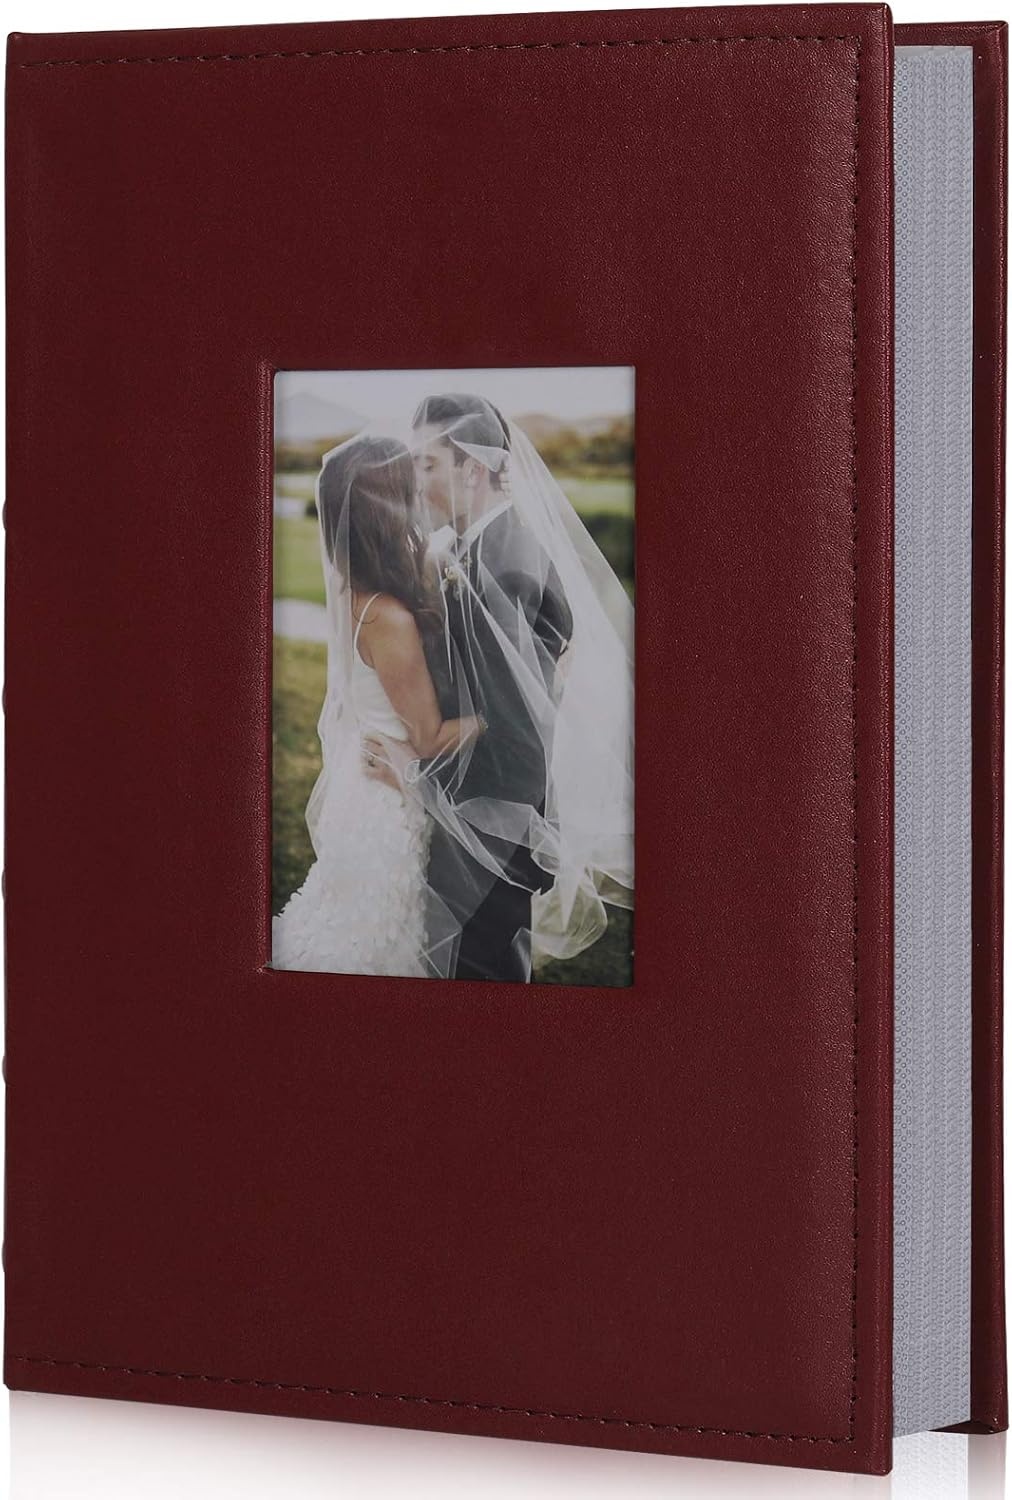
RECUTMS 4x6 Photo Album 300 Pictures Sewn Premium Leather Cover Memo Recording Family Photo Album Wedding Picture Albums Anniversary Baby Holiday Albums(Brown)
Overview Brand : RECUTMS Color : A-Brown Material : Leather Theme : Holiday Specific Uses For Product : Photo Album About this item Photo Album's Capacity:9 x 13 x 1.8 inches（23 x 33 x 4.5 cm） , this picture albums can hold 300 4x6 photos, totally 50 sheets/100 pages, each pages holds 3 horizontal and photos. Small-capacity luxury customization, practical design and exquisite a popular fashion. Exquisite Cover Window Design:The cover of this photo album has an open pocket (3.7"x 5.7"), you can place your favorite photos in your own preferences, and make your picture album more personalized through windows. High Quality PU Leather Case:High quality experience, using high-grade leather, thick square cover, no fading, so that photo album can be stored for a longer time.Paper Core Insert Inside Page, Dust-free, air-free and glue free acid . Bi-Directional pages hold photos horizontally on the same page. One Of The Best Gift:This photo album book is perfect choice if it as a gift for your family, friends , colleagues and classmates as a Christmas gift, anniversary gift, graduation ceremony gift,family photo album, wedding album, baby photo album and travel photo albums record. Albums for Photos Memories:This 4x6 photo sleeves is more than just a photo albums. At the same time, it is also can be a notebook, sketchbook, diary, wedding guest book,baby grow album. travel photo albums etc. You can fully let your imagination go wild,make your own memories photo album.
Brand: RECUTMS
Category: Home & Garden > Household Supplies > Storage & Organization > Photo Storage > Photo Albums